Randy Orton

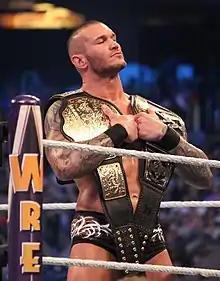
Orton is a 10-time WWE Champion (on his left shoulder) and a four-time World Heavyweight Champion (on his right shoulder), making him an overall 14-time world champion in WWE.

On the February 9 episode of "SmackDown", Orton defeated Sami Zayn to qualify for the men's Elimination Chamber match at . At the event, Orton eliminated Kevin Owens and Logan Paul before being the last person eliminated by Drew McIntyre after Paul struck Orton with brass knuckles. On the March 15 episode of "SmackDown", Orton defeated Grayson Waller after hitting him with an RKO. After the match, SmackDown General Manager Nick Aldis declared that Orton and Owens will challenge Paul for the United States Championship in a triple threat match at WrestleMania XL. On Night 2 of the event on April 7, a person dressed as a bottle of Prime attempted to interfere for Paul, later revealed to be IShowSpeed. After revealing his identity, Orton would go on to kick him and bark at him before hitting him with an RKO. Ultimately, Orton failed to win the title from Paul after pinning Owens. On the April 26 episode "SmackDown", Orton saved Owens from an attack from The Bloodline's Solo Sikoa and Tama Tonga. Later that night, it was announced that Orton and Owens would face The Bloodline at Backlash France. At the event on May 4, Orton and Owens lost to Sikoa and Tonga in a Tag Team Street Fight after interference from Tanga Loa, Tama's younger brother (who returned to WWE after ten years, when he previously performed as "Camacho").